Myrmecia (ant)

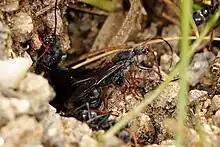

Despite their ferocity, adults are nectarivores, consuming honeydew (a sweet, sticky liquid found on leaves, deposited from various insects), nectar, and other sweet substances. The larvae, however, are carnivorous. After they reach a certain size, they are fed insects that foragers capture and kill. The workers also regurgitate food for other ants to consume. Young ants are rarely fed food regurgitated by adults. Adult workers prey on a variety of insects and arthropods, such as beetles, caterpillars, earwigs, "Ithone fusca", "Perga" sawflies, and spiders. Other prey include invertebrates such as bees, cockroaches, crickets, wasps and other ants; in particular, workers prey on "Orthocrema" ants (a subgenus of "Crematogaster") and "Camponotus", although this is risky since these ants are able to call for help through chemical signals. Slaters, earthworms, scale insects, frogs, lizards, grass seeds, possum feces and kangaroo feces are also collected as food. Flies such as the housefly and blowfly are consumed. Some species, such as "M. pilosula", will only attack small fly species and ignore larger ones. Nests of the social spider "Delena cancerides" are often invaded by "M. pyriformis" ants, and nests once housing these spiders are filled with debris such as twigs and leaves by the workers, rendering them useless. These "scorched earth" tactics prevent the spiders competing with the ants. "M. gulosa" attacks Christmas beetles, but workers later bury them.